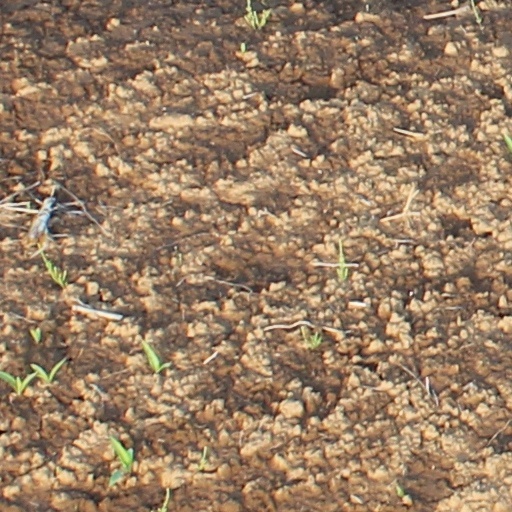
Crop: wheat